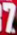
Number: 7